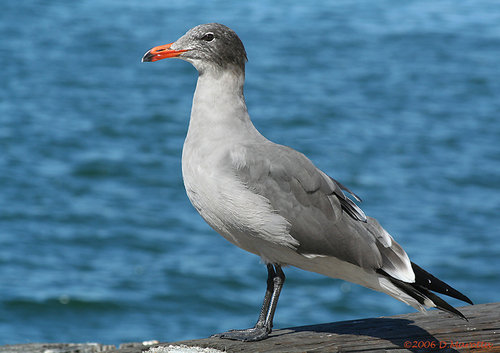
this bird has black outer retices and white inner retires and an orange beak.
this bird is whit and grey with an orange distinct beaka large bird with different shades of grey all over its body, white and black tail feathers, and a long sharp orange beak.
a medium sized bird that has tones of grey and black tipped wings
this stunning bird has a wonderful orange beak and black legs.
this birds orange beak has a black tip that points down a little. the colors of this bird are mixture of light and dark grays and a little bit of black and white on the feathers.
this bird has wings that are gray and has a white belly
this bird has a long orange bill, black crown and rectrices, and a grey belly.
this bird is gray and black in color, with a orange beak.
this bird is white and gray in color, and has a orange and curved beak.
Species: Heermann Gull